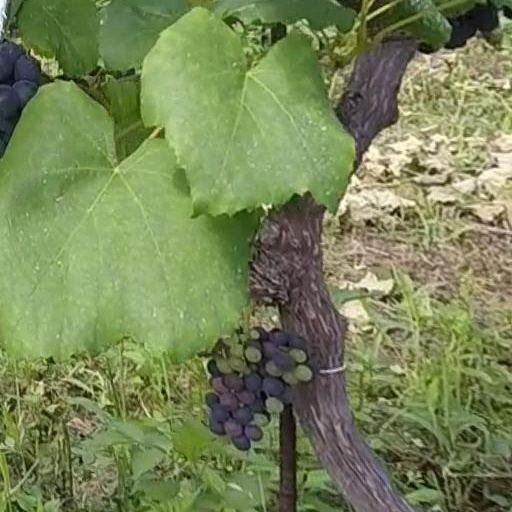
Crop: grape